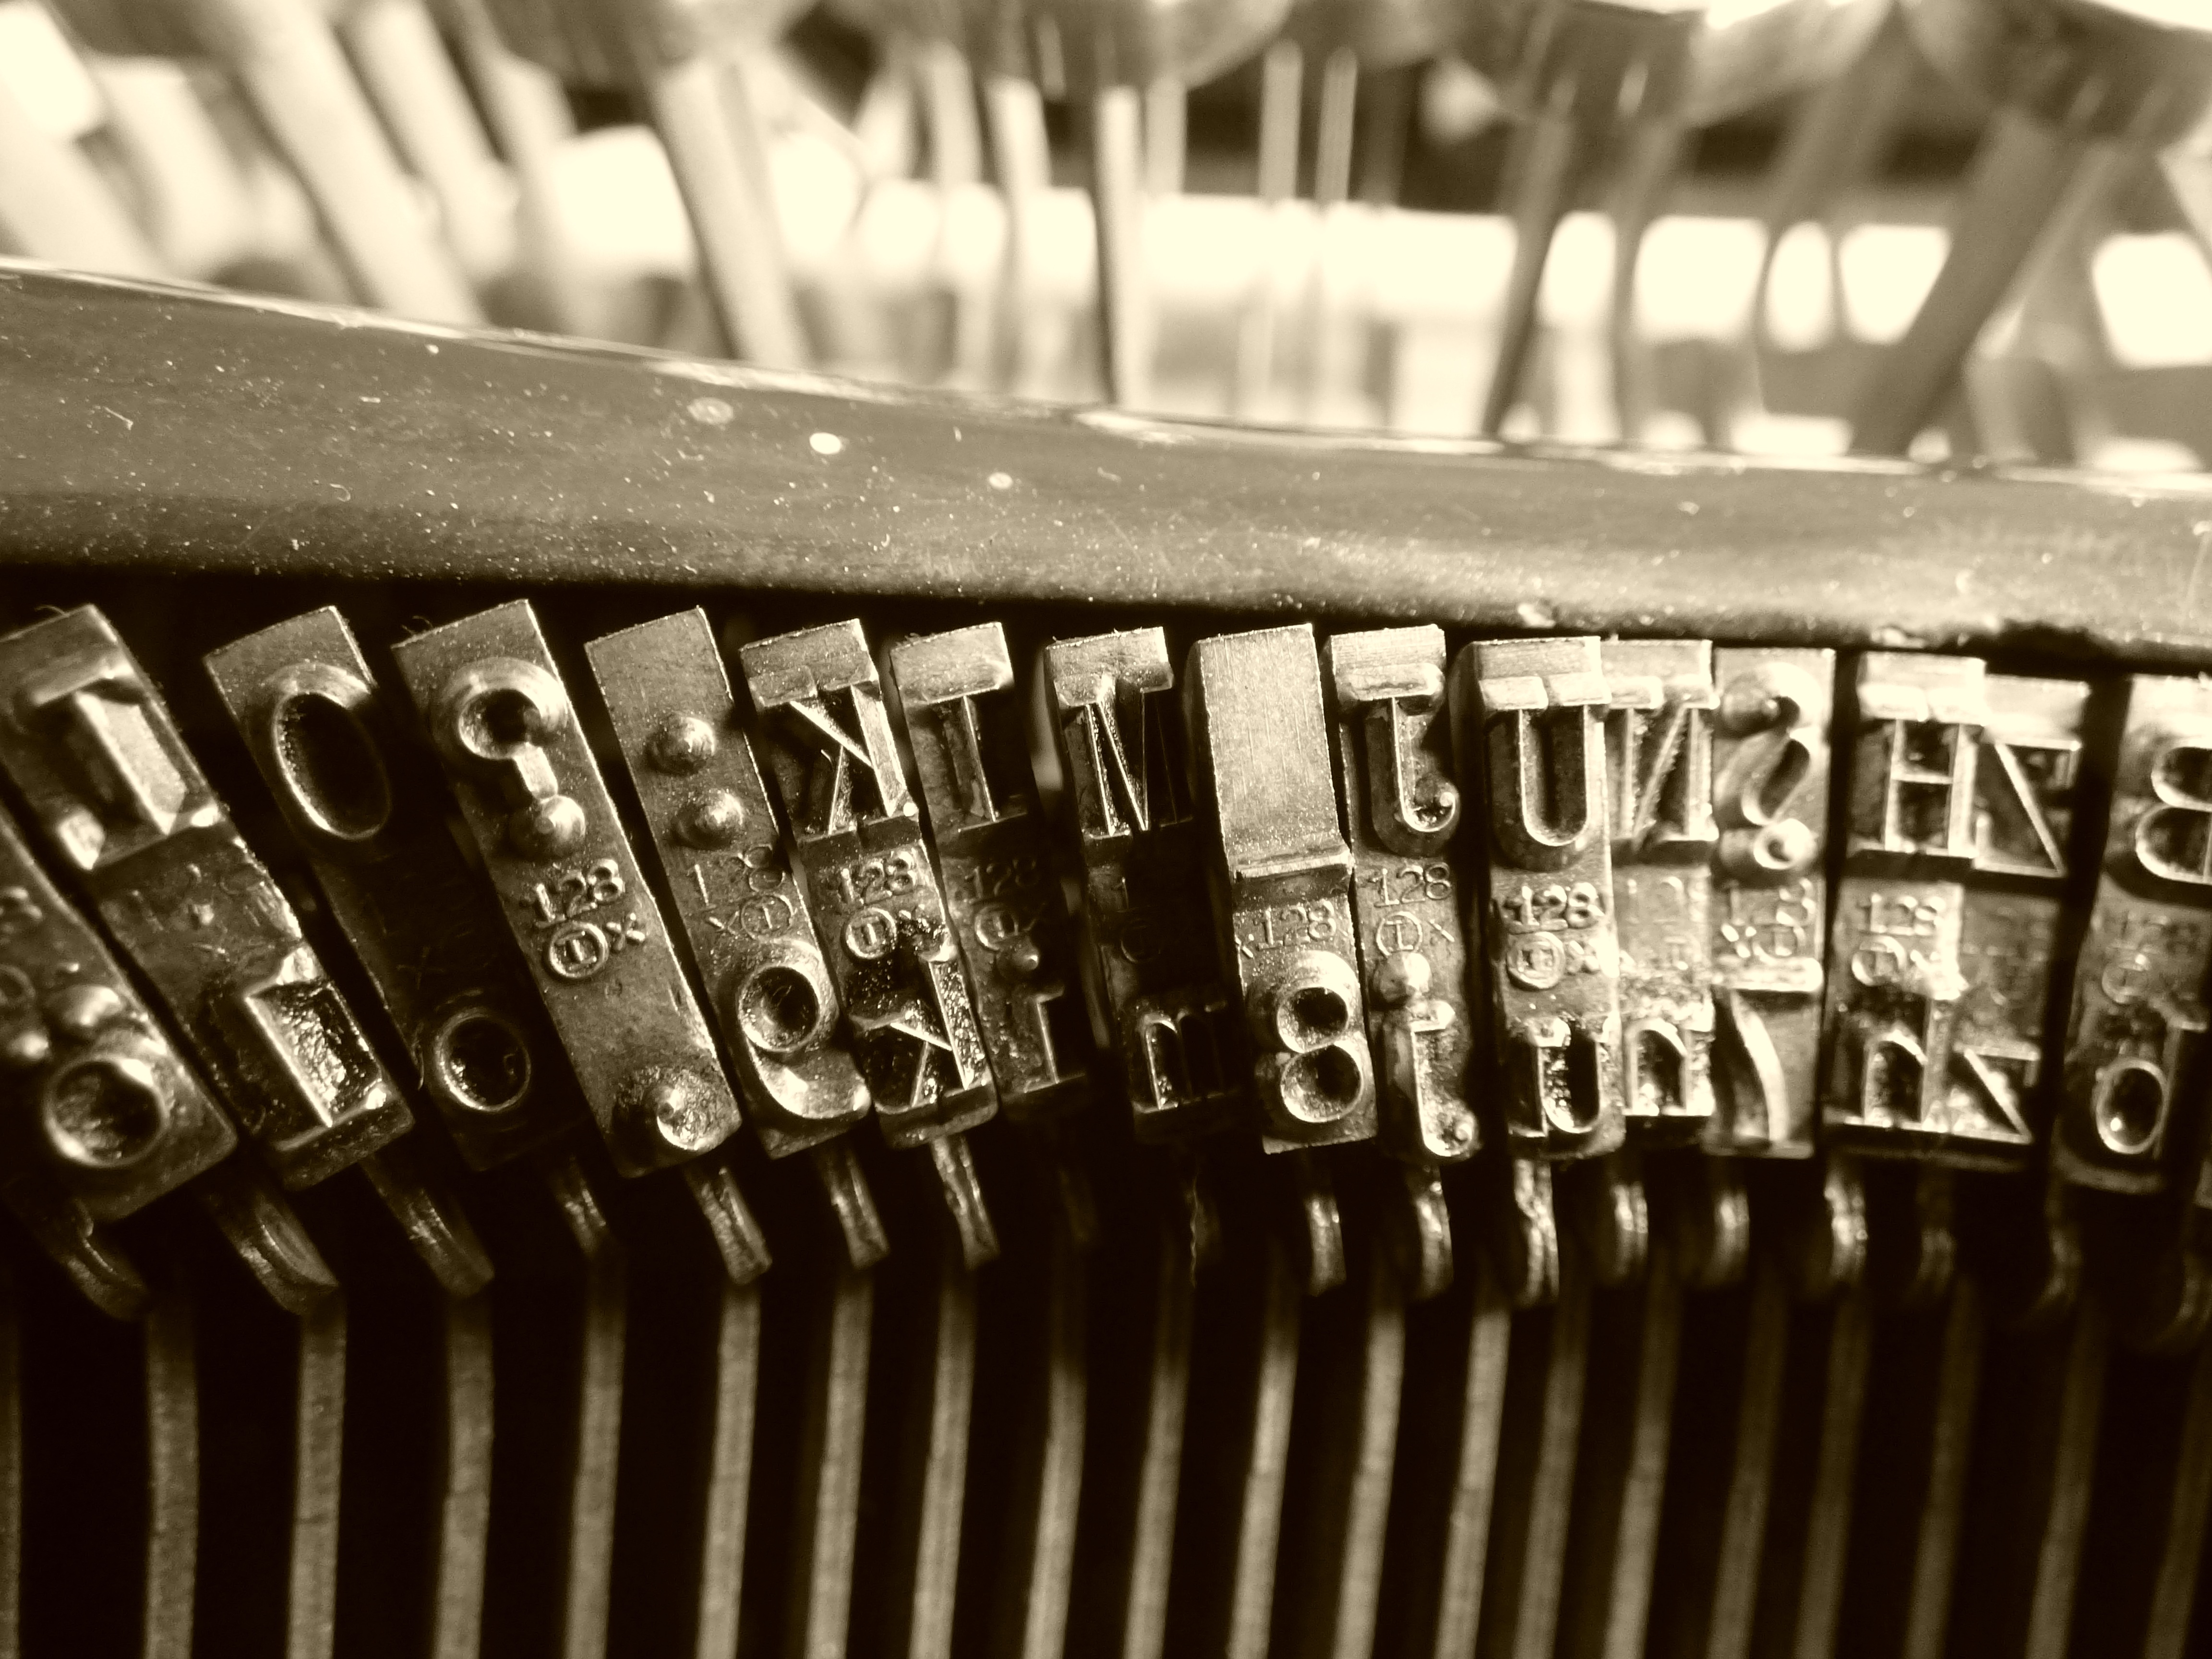
black and white, photography, old, typewriter, black, monochrome, close up, font, letters, mechanical rkp, monochrome photography, personal computer hardware, office equipment